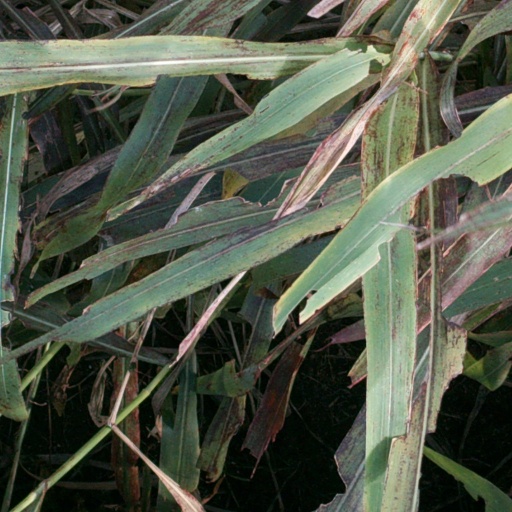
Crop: sorghum